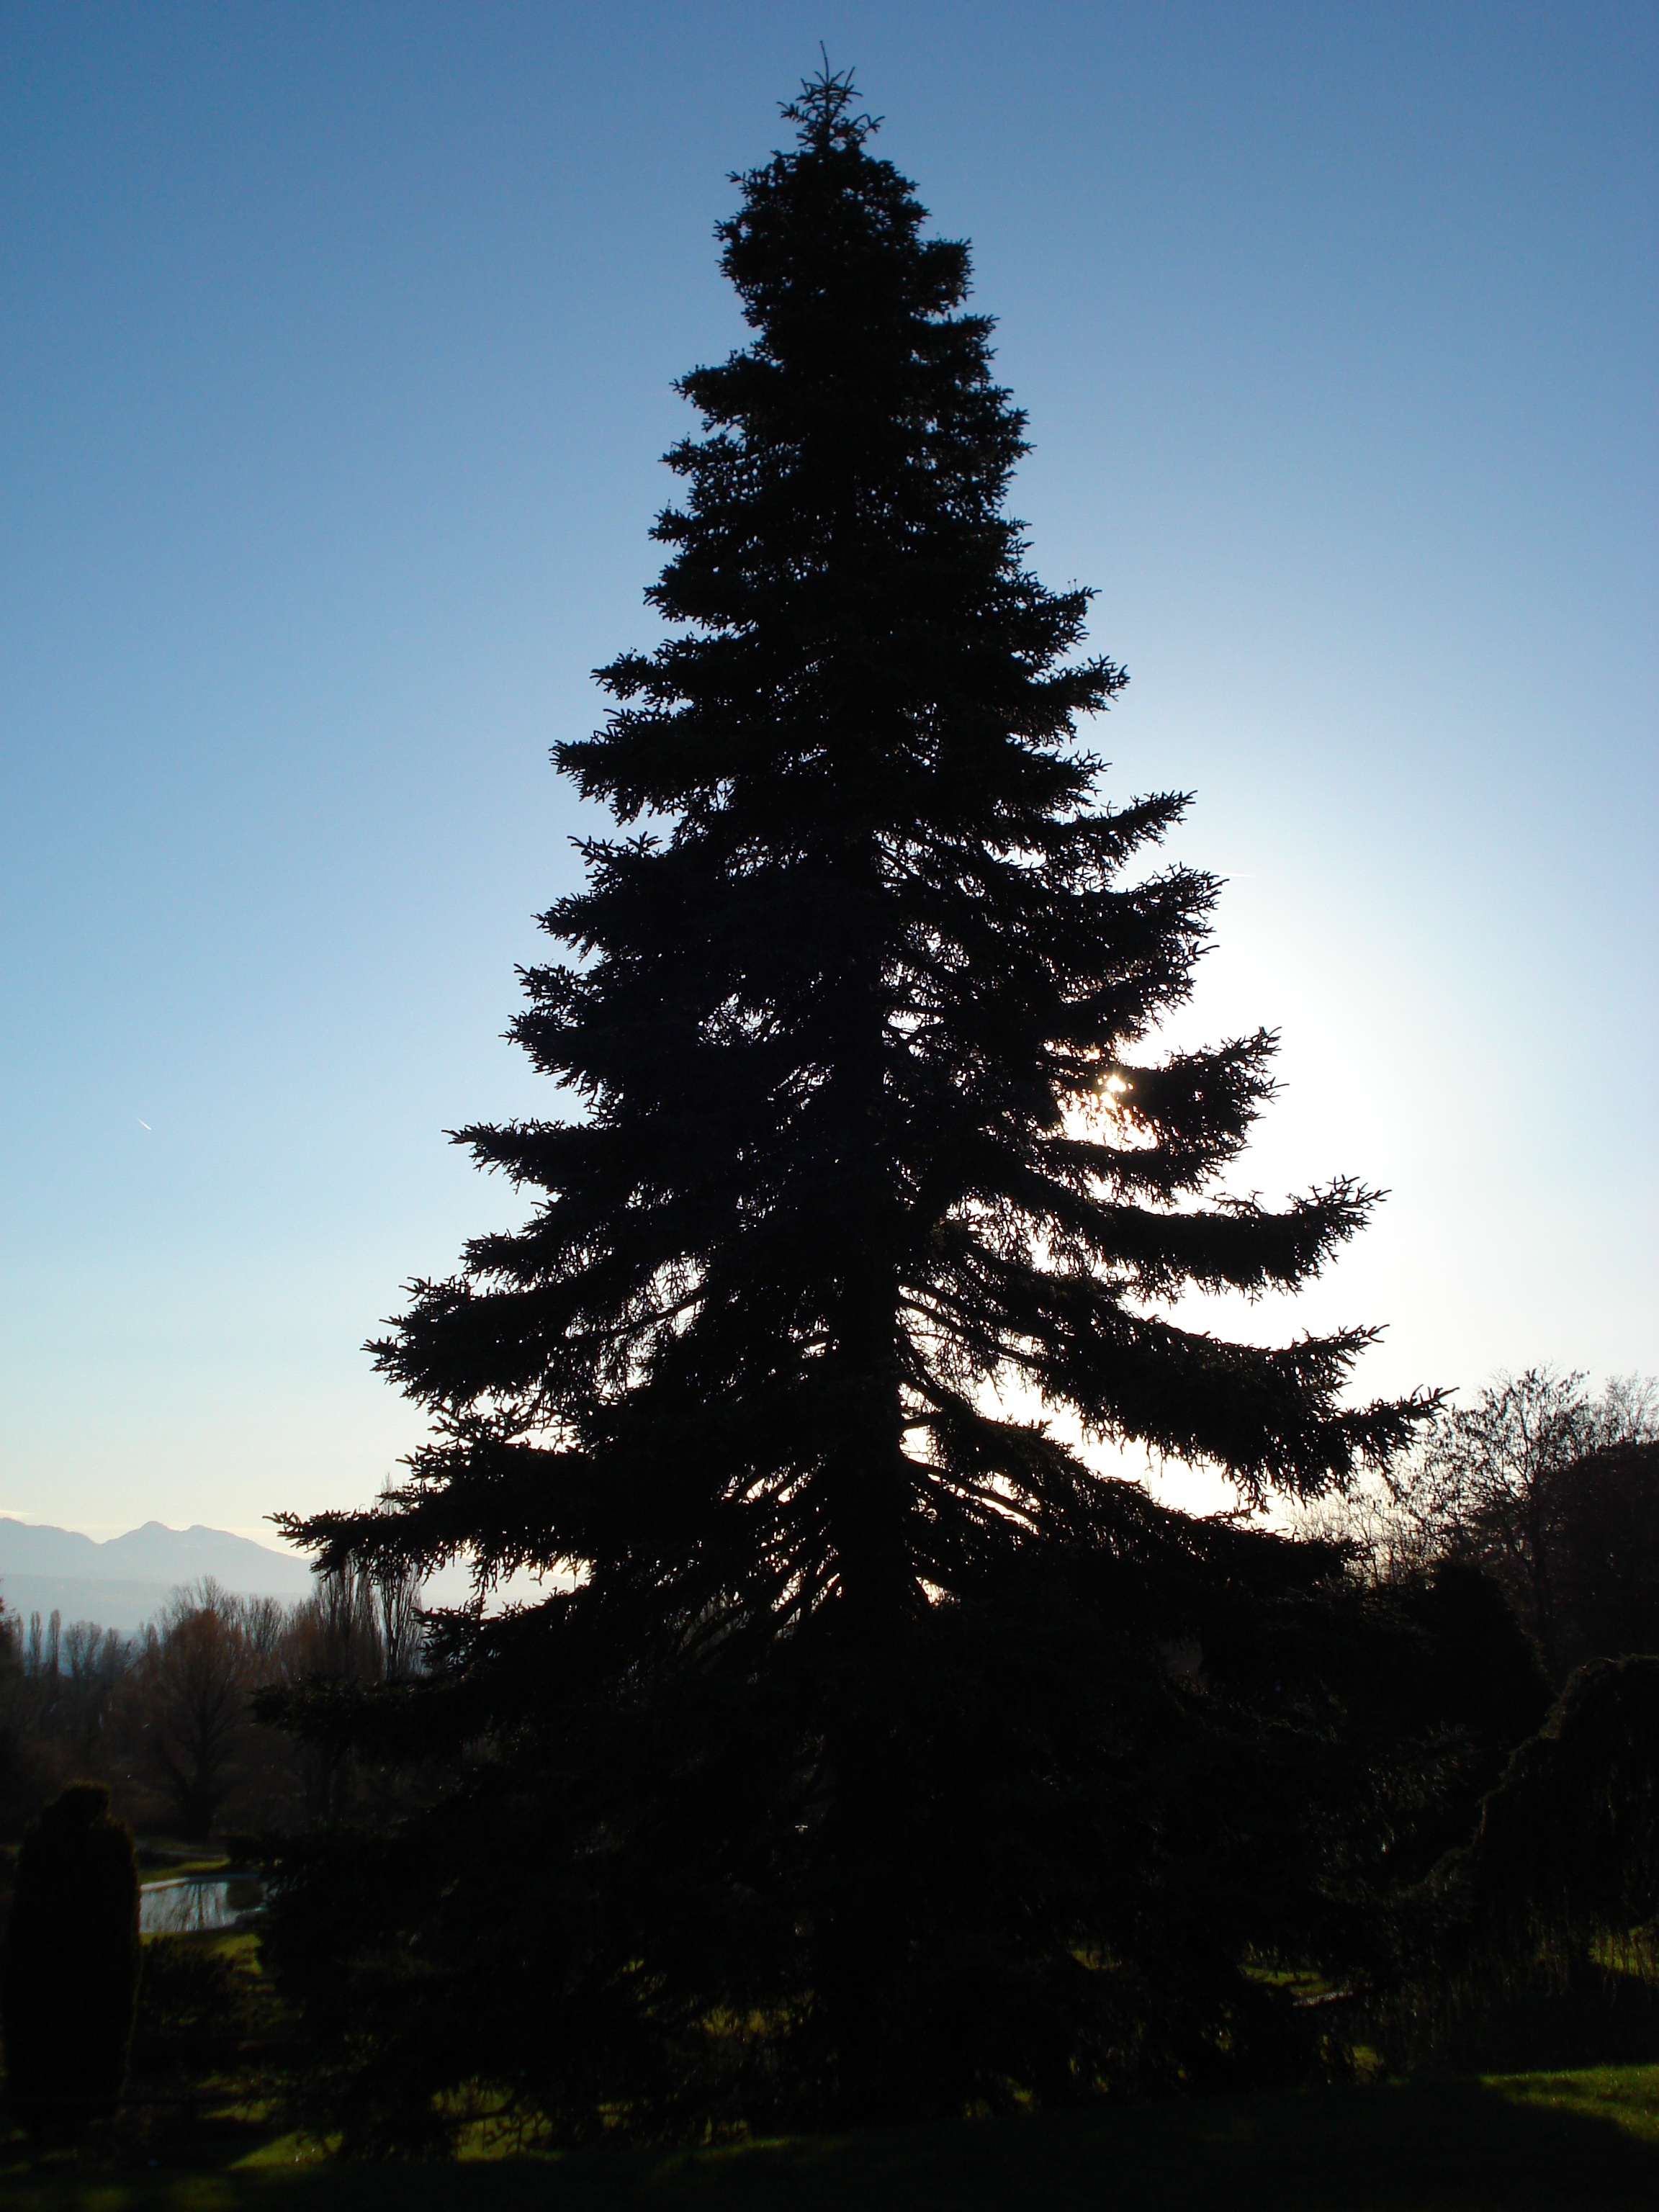
tree, nature, forest, branch, snow, winter, plant, sky, leaf, reflection, fir, season, conifer, trees, spruce, larch, lausanne, light and shade, against the light, woody plant, land plant